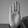
ASL letter: B